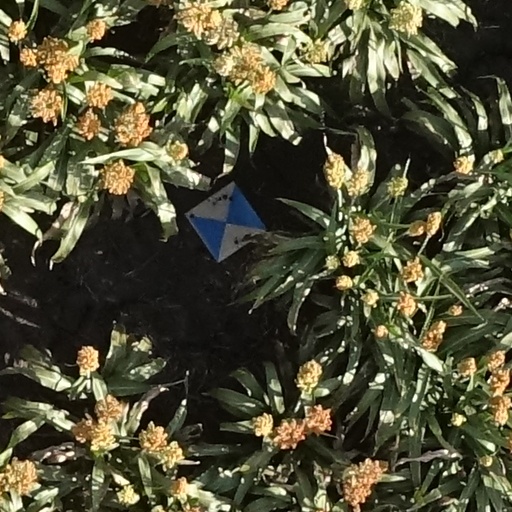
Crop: sorghum